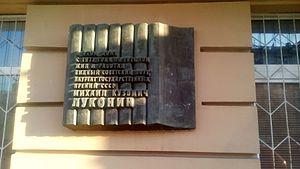
Mikhaïl Kouzmitch Loukonine est un poète soviétique né le 29 octobre 1918 à Astrakhan, dans l'Empire russe, et mort le 4 août 1976.